History of Dili

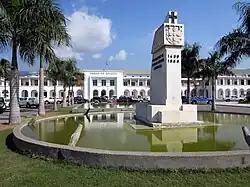
Government palace, Dili. In front of it is the monument to Prince Henry the Navigator

Dili became the capital of the Portuguese colonial possessions in the Lesser Sunda Islands in 1769. Today, Dili is the capital of Timor-Leste (formerly East Timor).